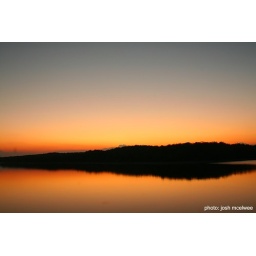
Taken from a bridge next to the highway at Codorus State Park in Hanover, Pennsylvania.